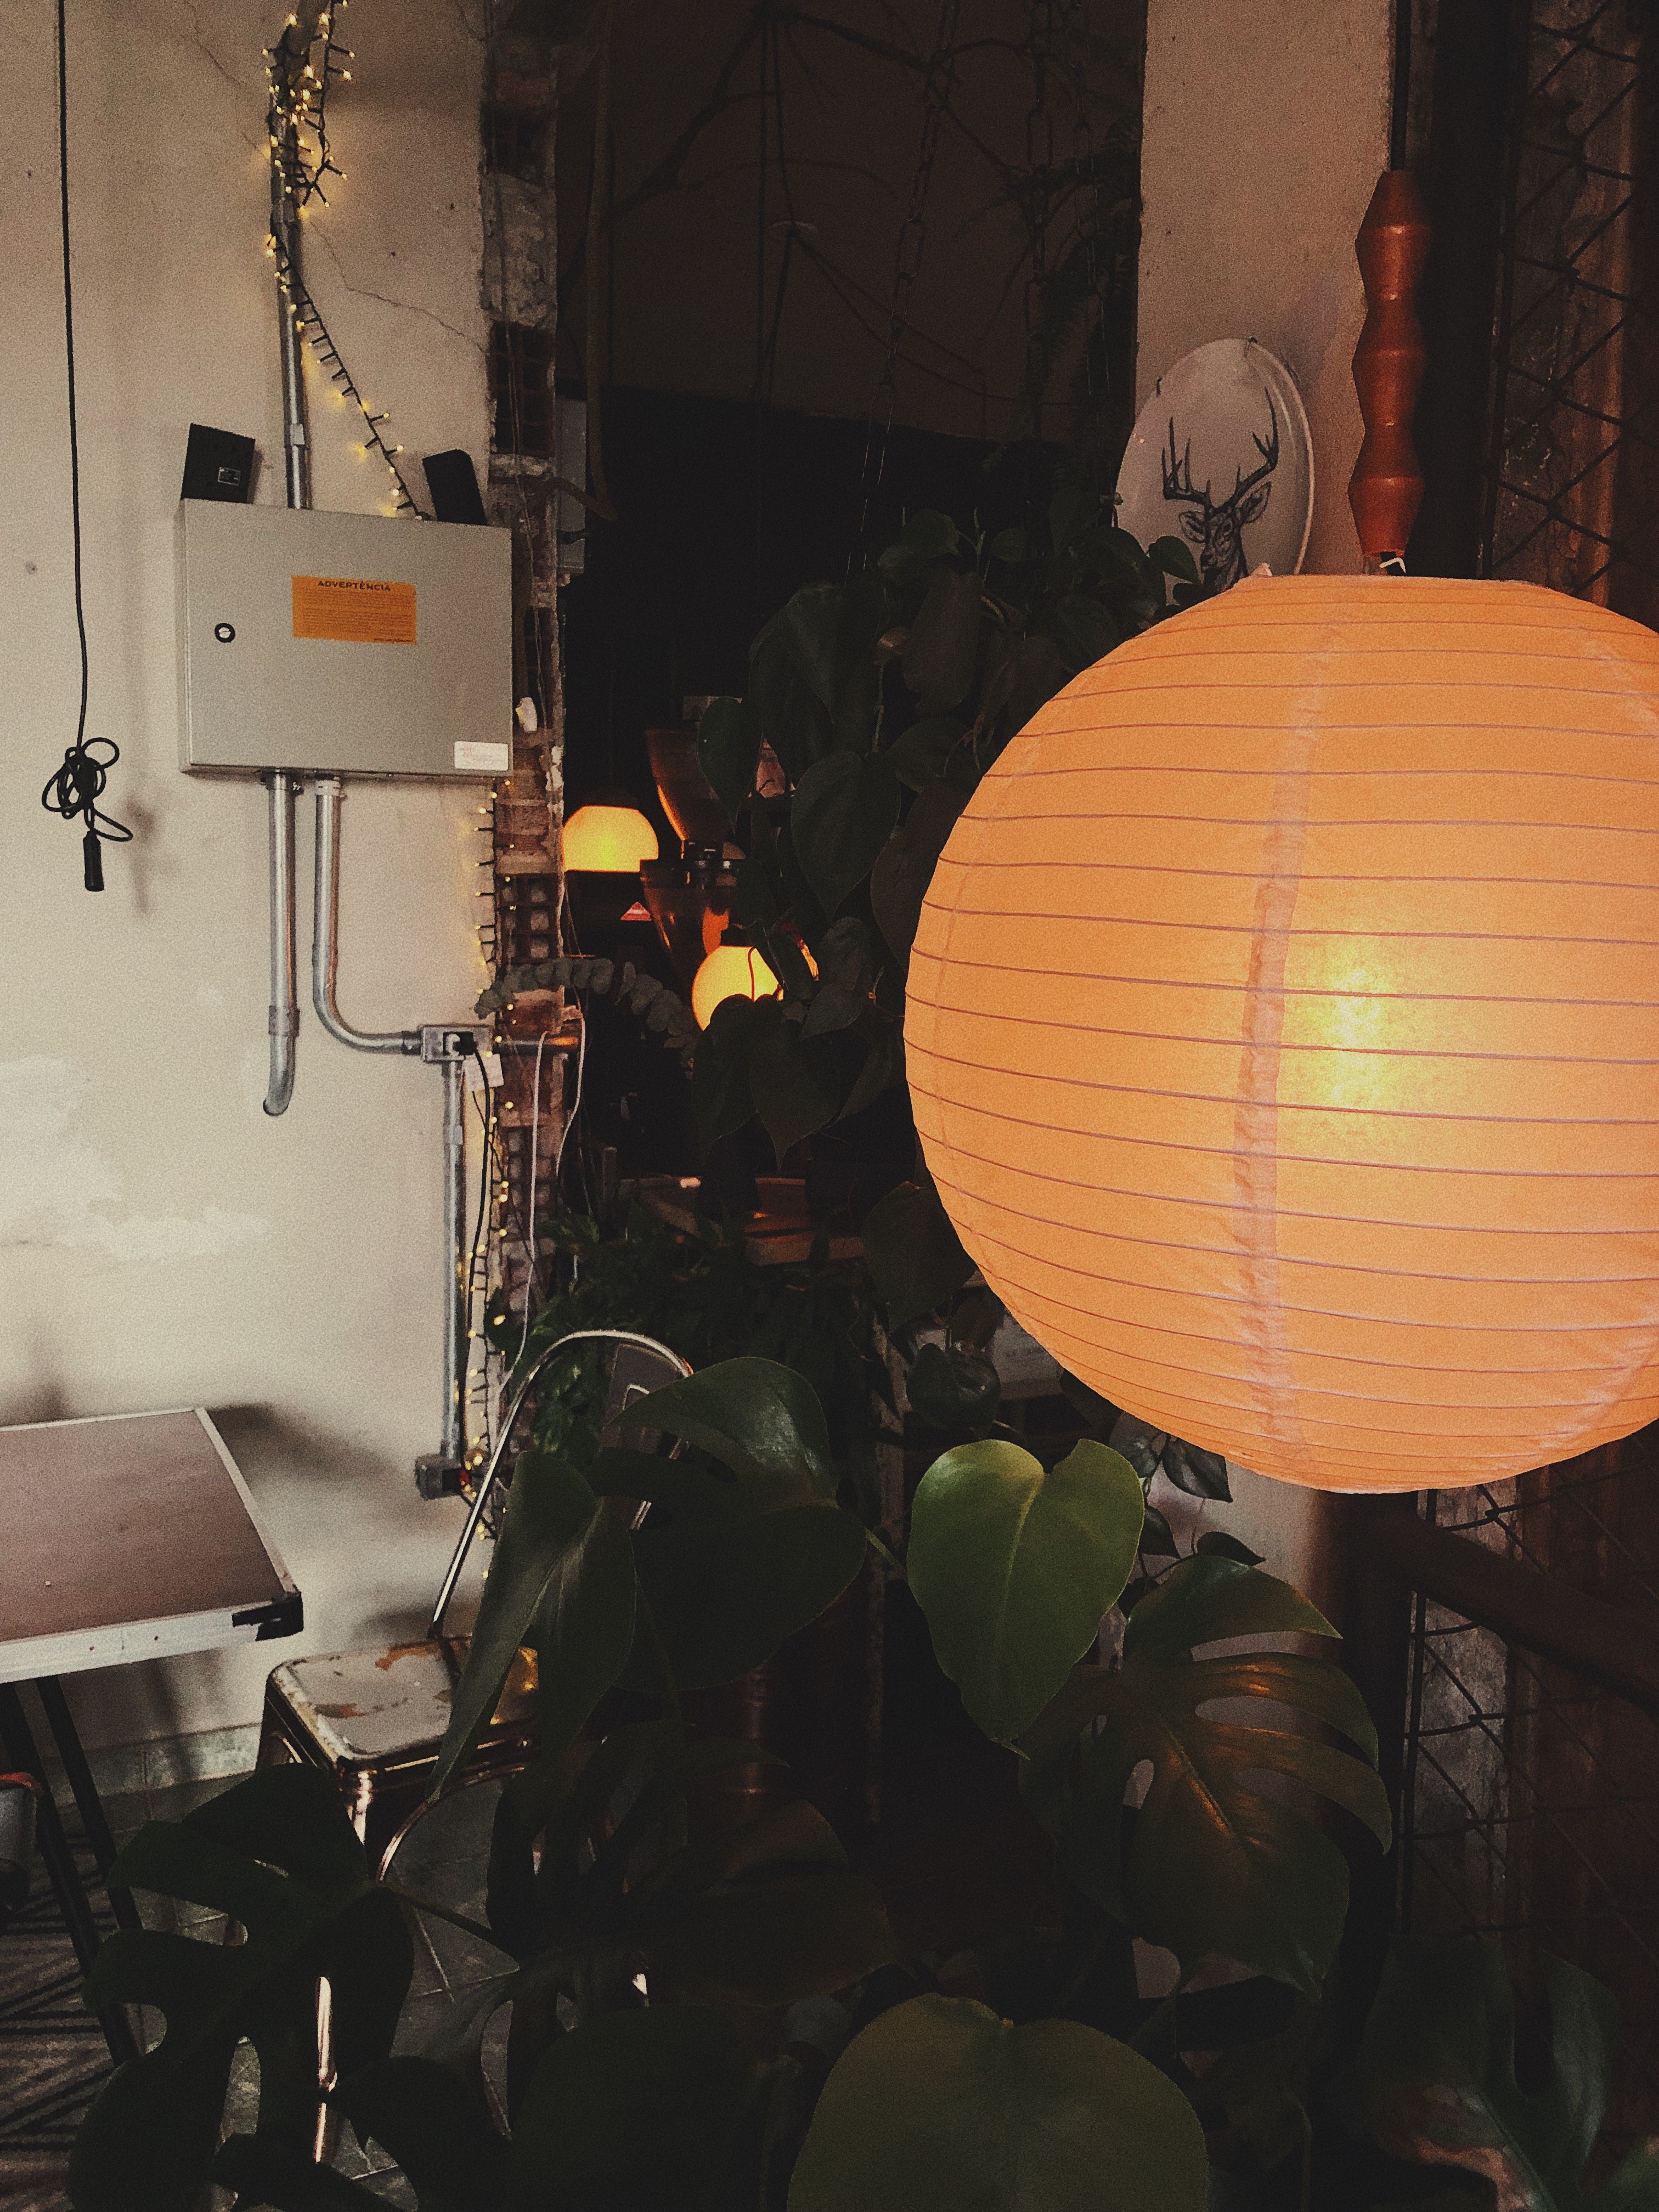
room, still life photography